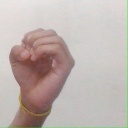
अक्षर: ऊ